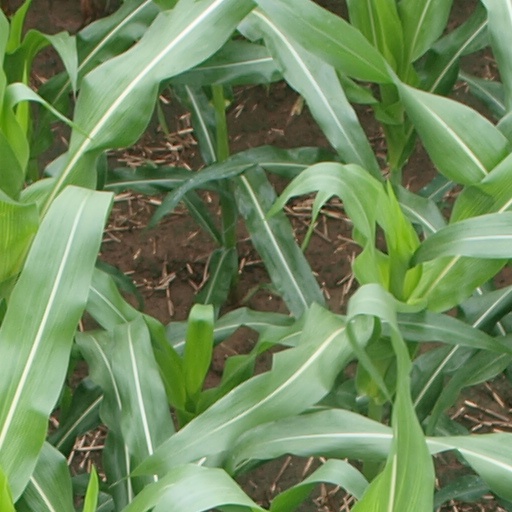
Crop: maize; corn